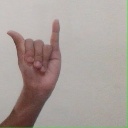
अक्षर: य